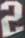
Number: 2